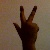
The image shows a hand gesture representing the number 3 in Indian Sign Language.